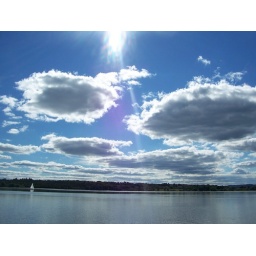
sun in the blue sky